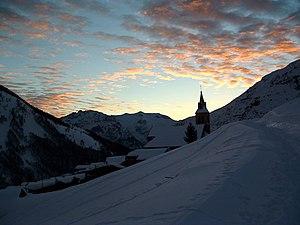
Les Deux Alpes est une station de sports d'hiver française située en Oisans, dans le massif des Écrins. Localisée dans le département de l’Isère et la région d’Auvergne-Rhône-Alpes, elle se trouve à 64 km au sud-est de Grenoble et est desservie par l'aéroport de Grenoble-Isère ou la gare TGV de Grenoble.